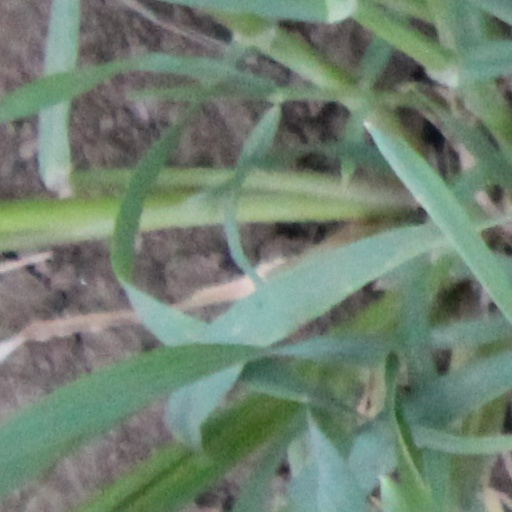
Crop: wheat